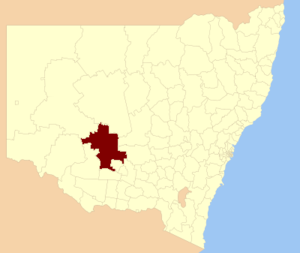
Le comté de Carrathool est une zone d'administration locale située dans l'État de Nouvelle-Galles du Sud en Australie.